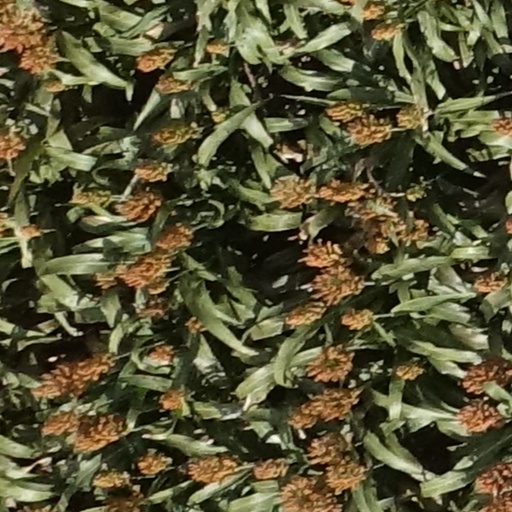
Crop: sorghum